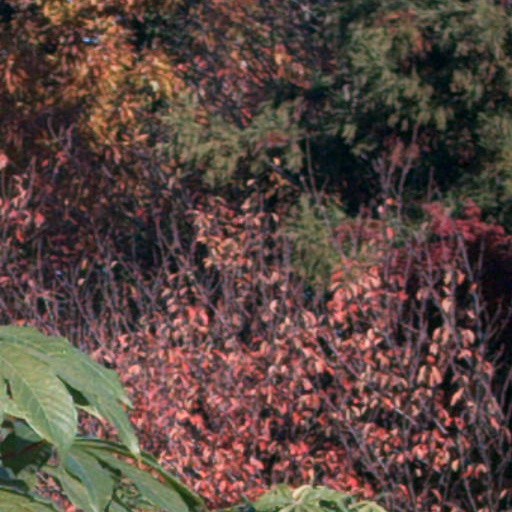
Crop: cassava